Aggressive mimicry

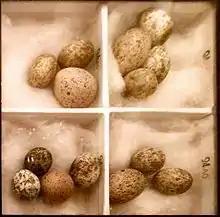
Brood parasitism: four clutches of reed warbler eggs, each containing one (larger) cuckoo egg

"Host-parasite mimicry" is a situation where a parasite mimics its own host. As with mimicry of the female sex outlined previously, only two species are involved, the model and mimic being of the same species. Brood parasitism, a form of kleptoparasitism where the mother has its offspring raised by another unwitting organism, is one such situation where host-parasite mimicry has evolved. Georges Pasteur terms this form of aggressive-reproductive mimicry "Kirbyan mimicry", after the English entomologist William Kirby, who noticed that the young of syrphid hoverflies are raised by bumblebees.